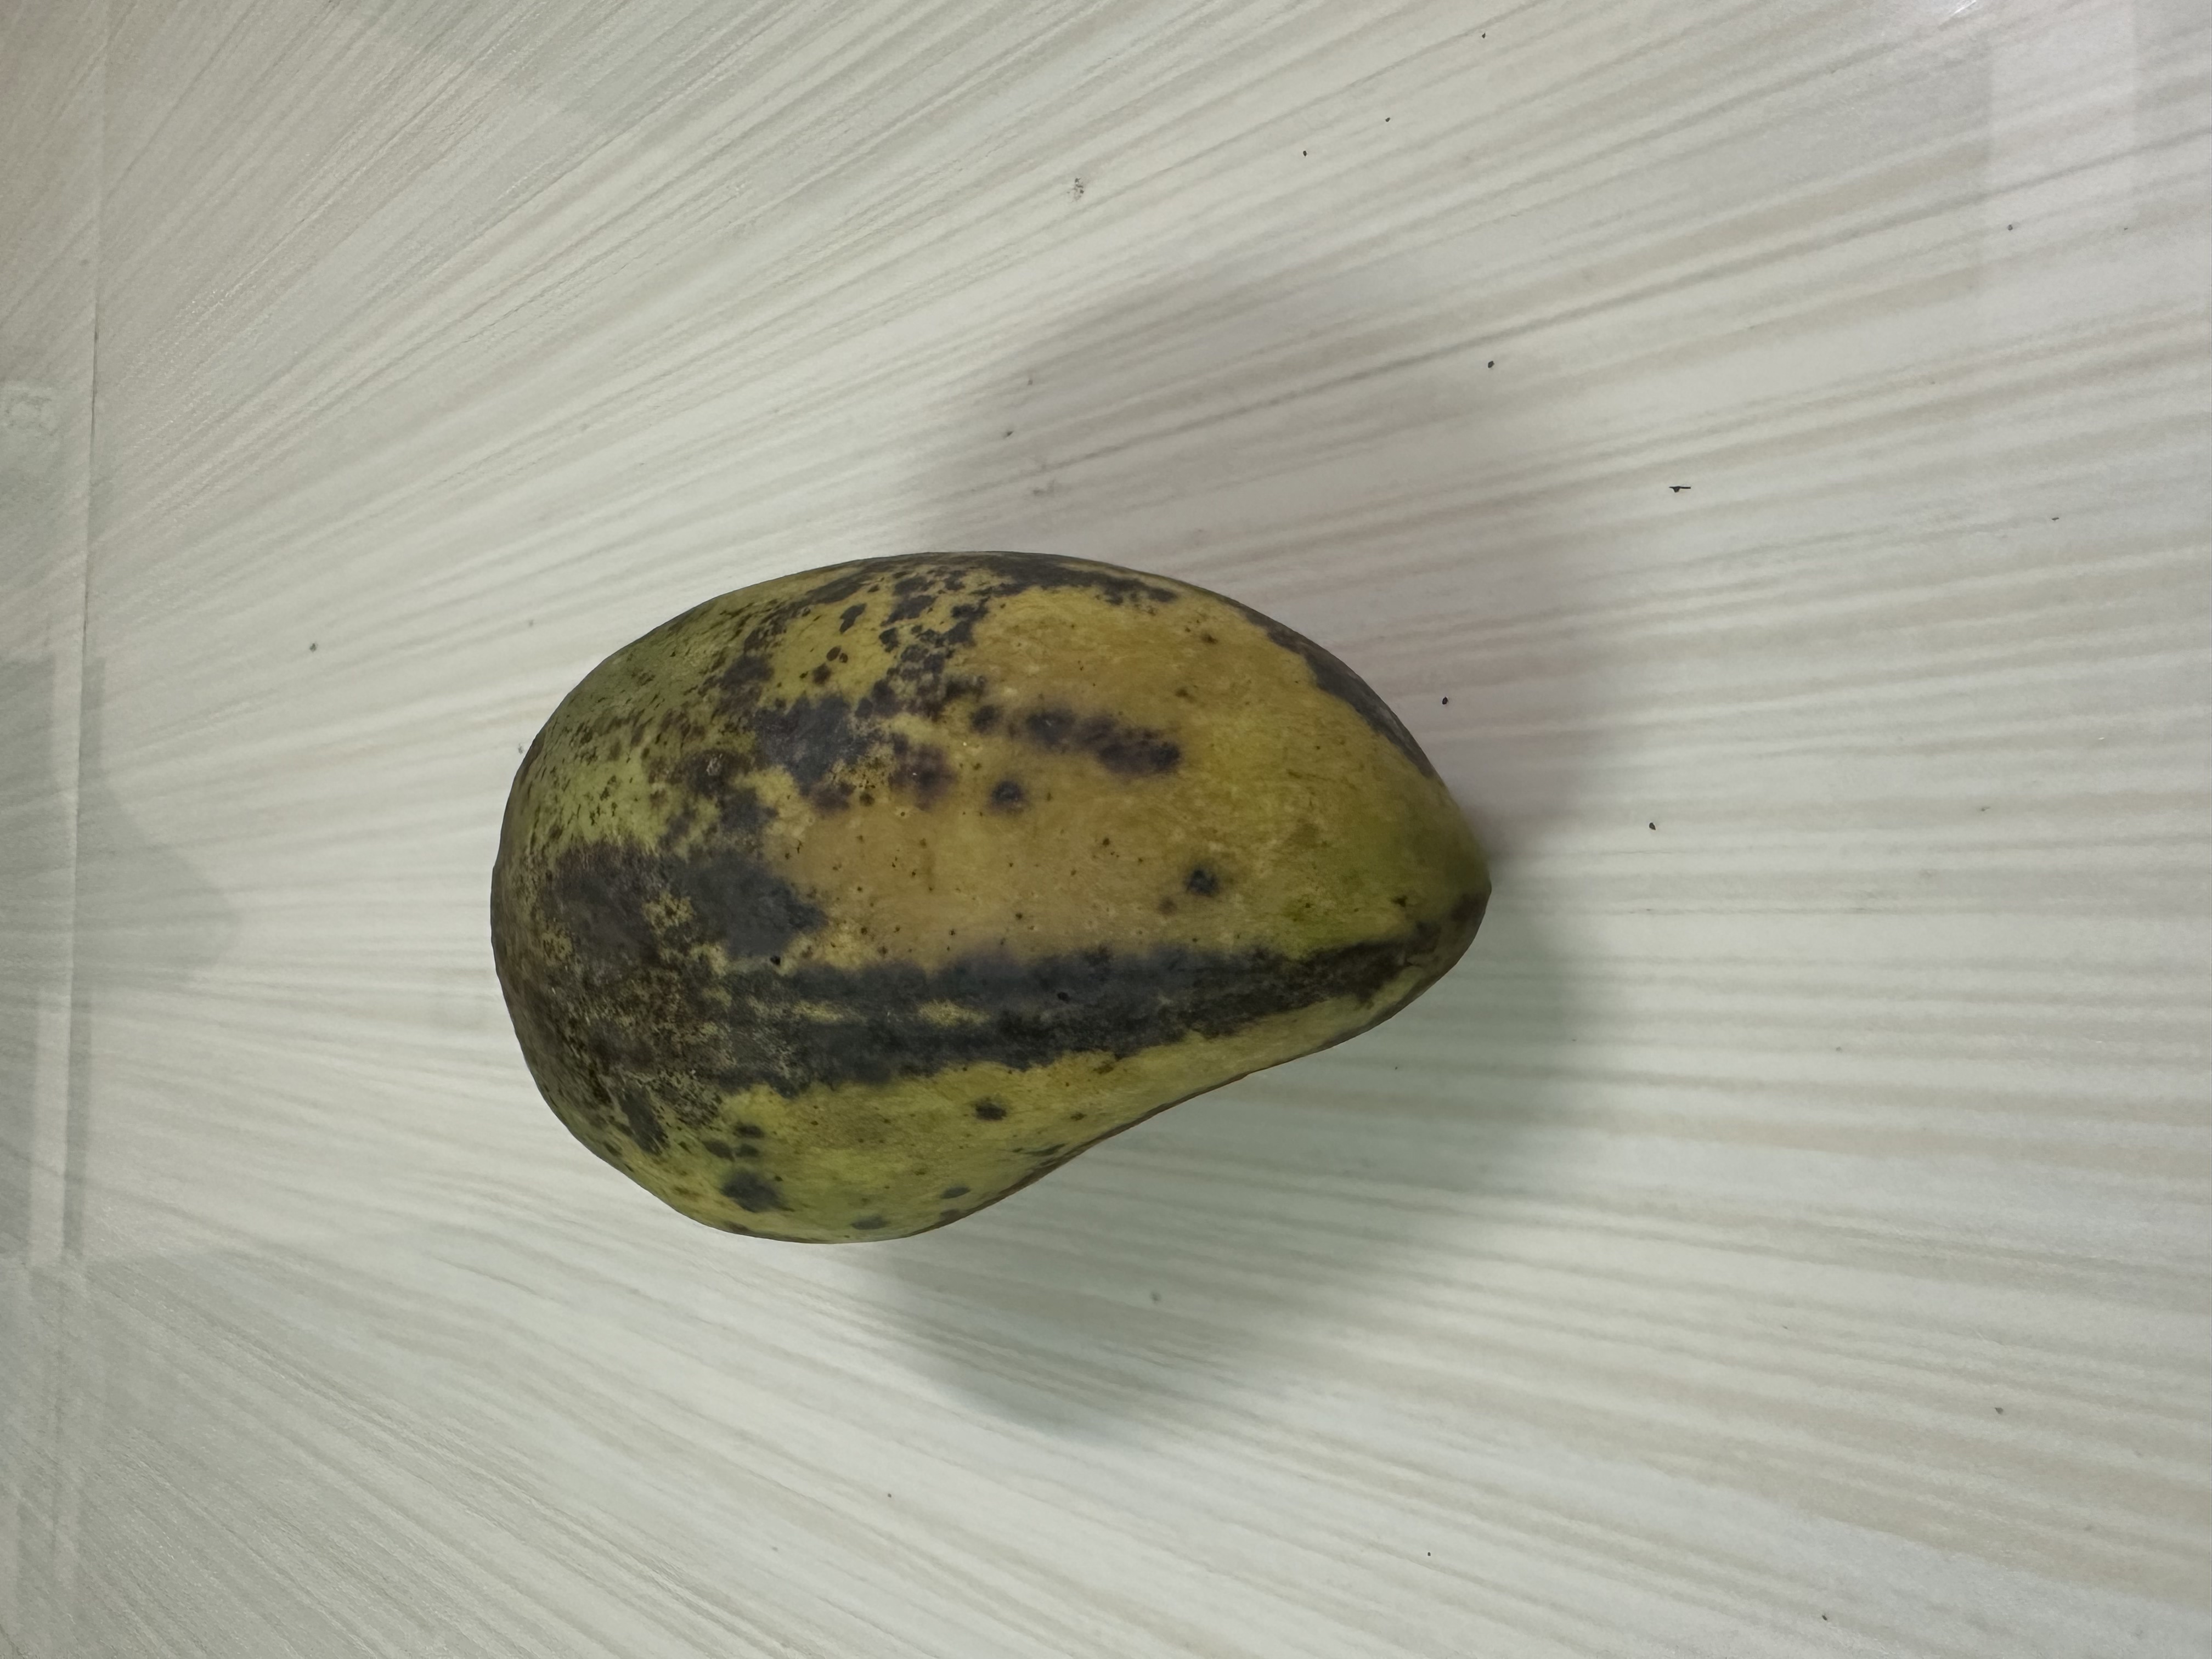
Mango variety: Katimon